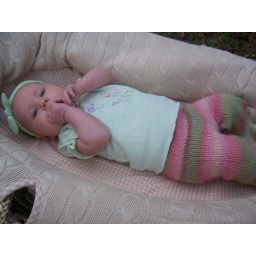
eating hands 04.03.08 in Moses basket and pink and green